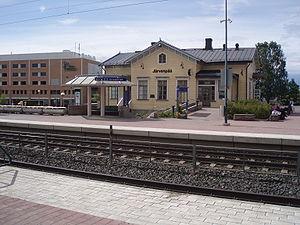
La gare de Järvenpää est une gare de la voie ferrée Helsinki-Riihimäki située à Järvenpää en Finlande.
Järvenpää est une ville du sud de la Finlande dans la région d'Uusimaa et la province de Finlande méridionale.